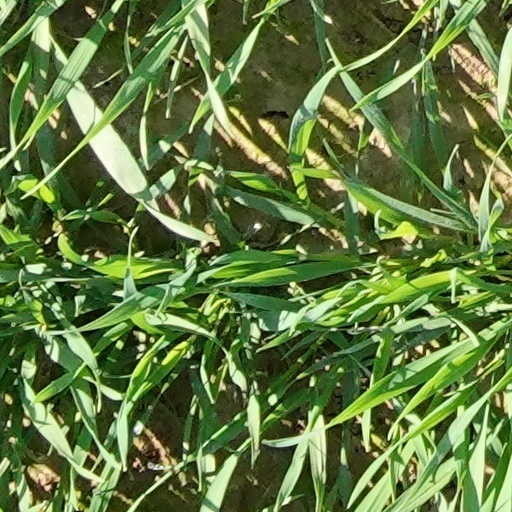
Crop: wheat